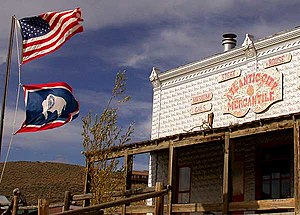
Wyoming / Økonomi
Butik i Atlantic City, Wyoming
Wyoming er en delstat i USA, der grænser til Colorado, Idaho, Montana, Nebraska, South Dakota og Utah, og som blev optaget som USA's 44. stat den 10. juli 1890. Wyomings hovedstad og største by er Cheyenne. Indbyggertallet i Wyoming er på blot 522.830, hvilket gør den til USA's mindst befolkede stat.